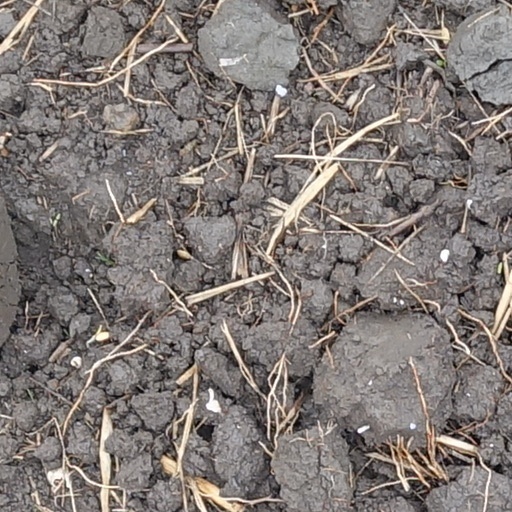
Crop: wheat